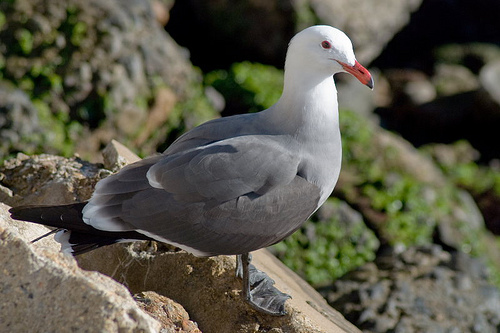
this bird has a white breast and crown, with an orange bill and gray primaries.
large bird with a white head and neck, gray wings and legs, black rectricles and an orange beak.
bird has gray body feathers, white breast feather, and orange beakthe bird has webbed feet, a grey back and wings, and a white breast and head.
the bird has a grey body, but is white above the nape, with an orange bill.
a medium sized grey bird, with a white head and breast, black tail, and webbed feet.
this web-footed bird has a white head with a long black-tipped orange beak, and feathers on its body that are grey with white tips, and dark gray tale feathers.
this particular bird has a belly that is gray and white with gray secondaries
this bird has webbed feet, a long neck, and an orange bill.
this bird has wings that are grey and has an orange bill
Species: Heermann Gull